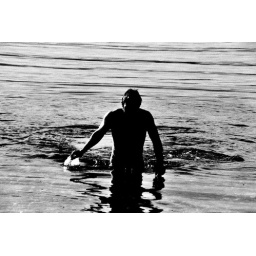
On his last day before heading home Dumont took a dip in the wintery water of lake Hawea...